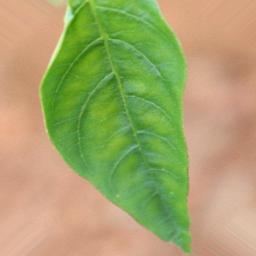
Label: healthy